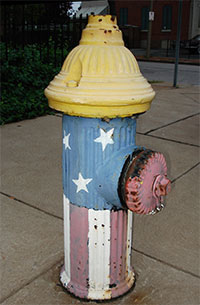
question: これは何ですか
answer: 消火栓

question: この国旗は何柄ですか
answer: アメリカ

question: 地面は何でできていますか
answer: 石

question: 上部は何色ですか
answer: 黄色

question: 消火栓は何個有りますか
answer: １個

question: 放水口は何色ですか
answer: 赤色

question: 消火栓はどこにありますか
answer: 路上

question: 地面タイルは何角形ですか
answer: 四角形